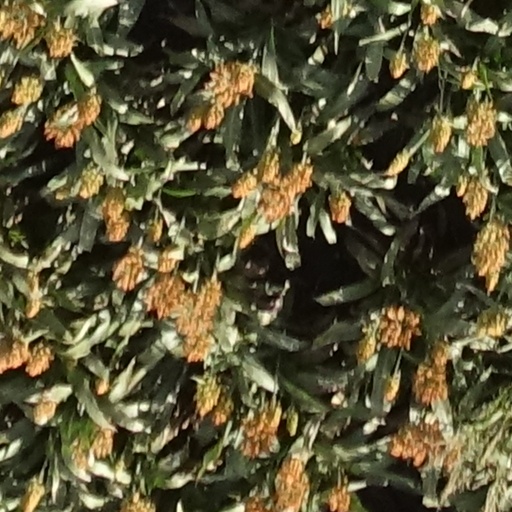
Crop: sorghum